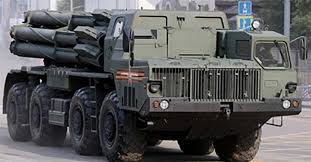
Label: Self Propelled Artillery